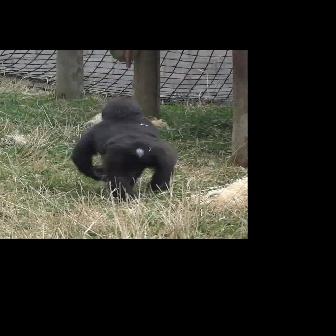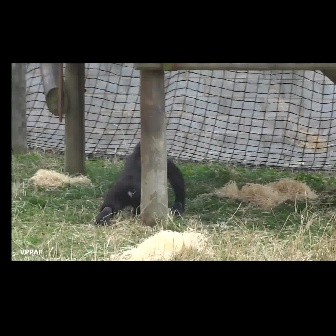
  Please identify the target specified by the bounding box [70,97,176,203] in the first image and locate it in the second image. Return the coordinates in [x_min,y_min,x_max,y_max] format.
Answer: [92,133,184,225]